Ricky Rodriguez

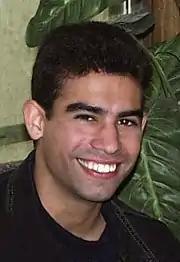
Rodriguez, circa 2000

Richard Peter Rodriguez (born David Moses Zerby; January 25, 1975 – January 9, 2005) was the son of the leader of a religious cult called The Family, formerly known as the Children of God (COG), who murdered one of his childhood sexual abusers, Angela M. Smith, and then died by suicide.